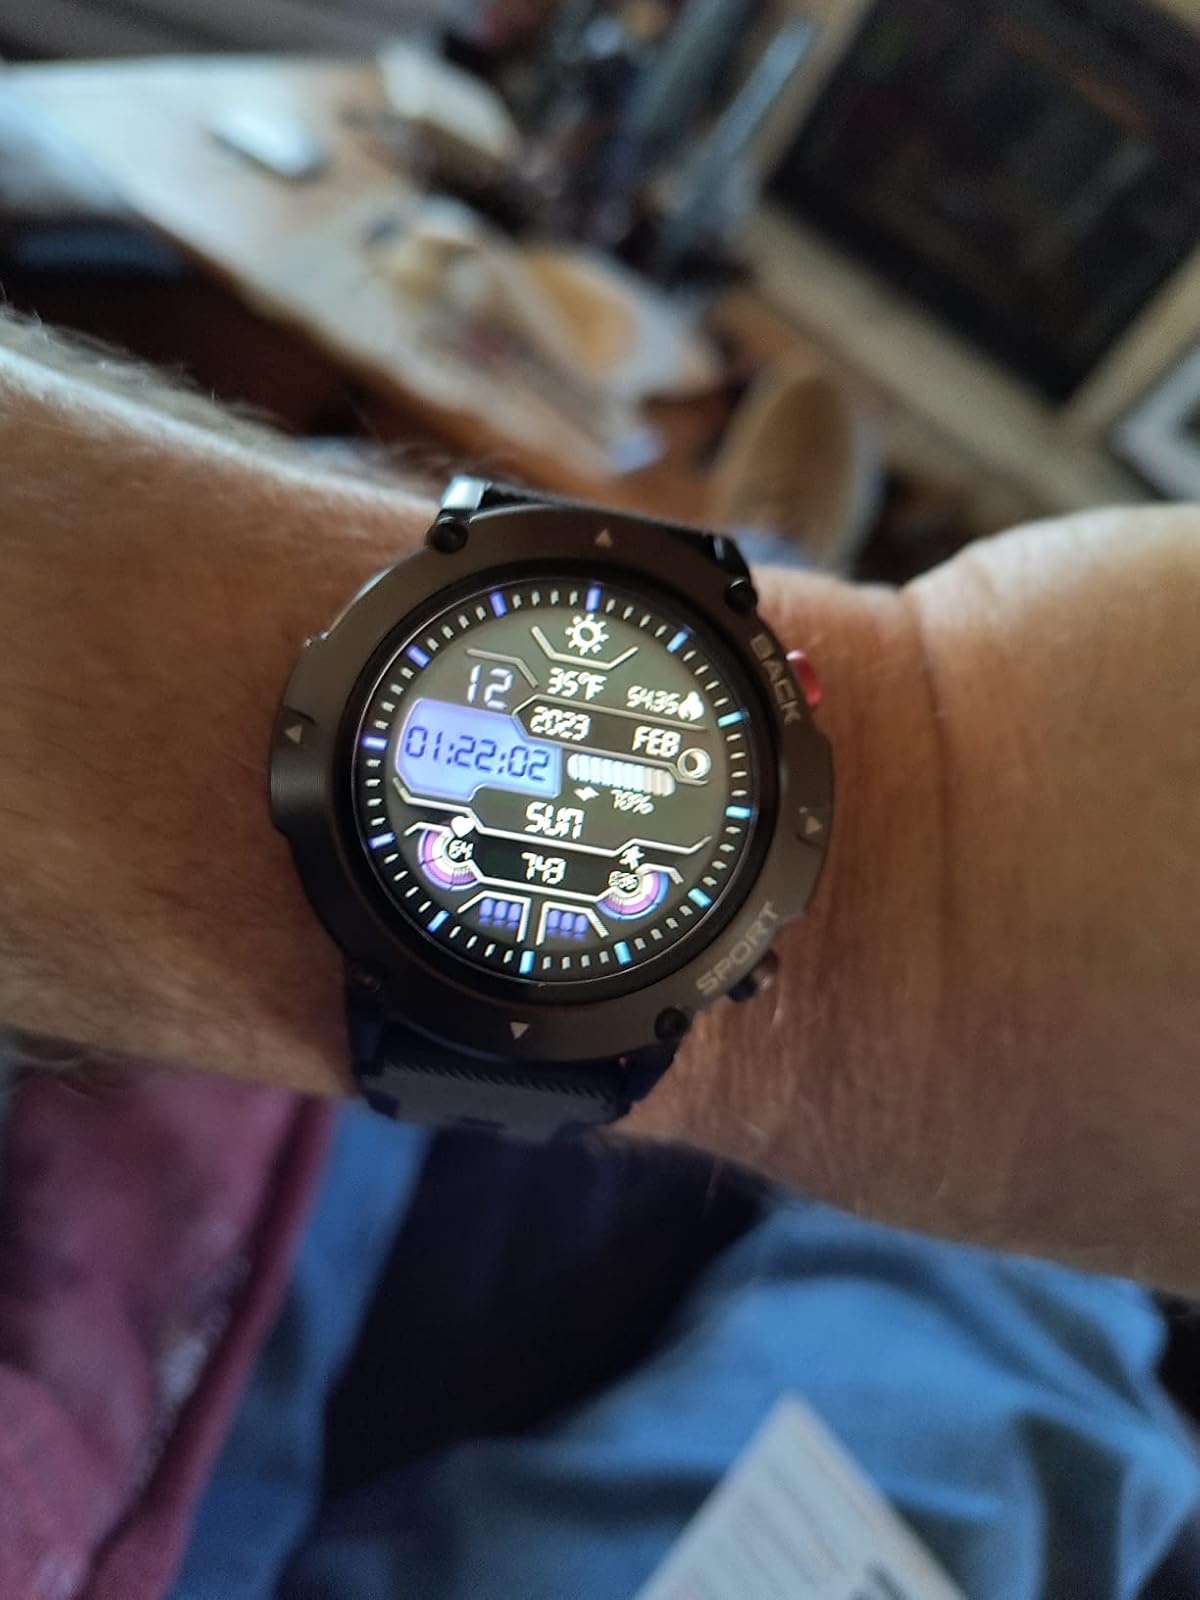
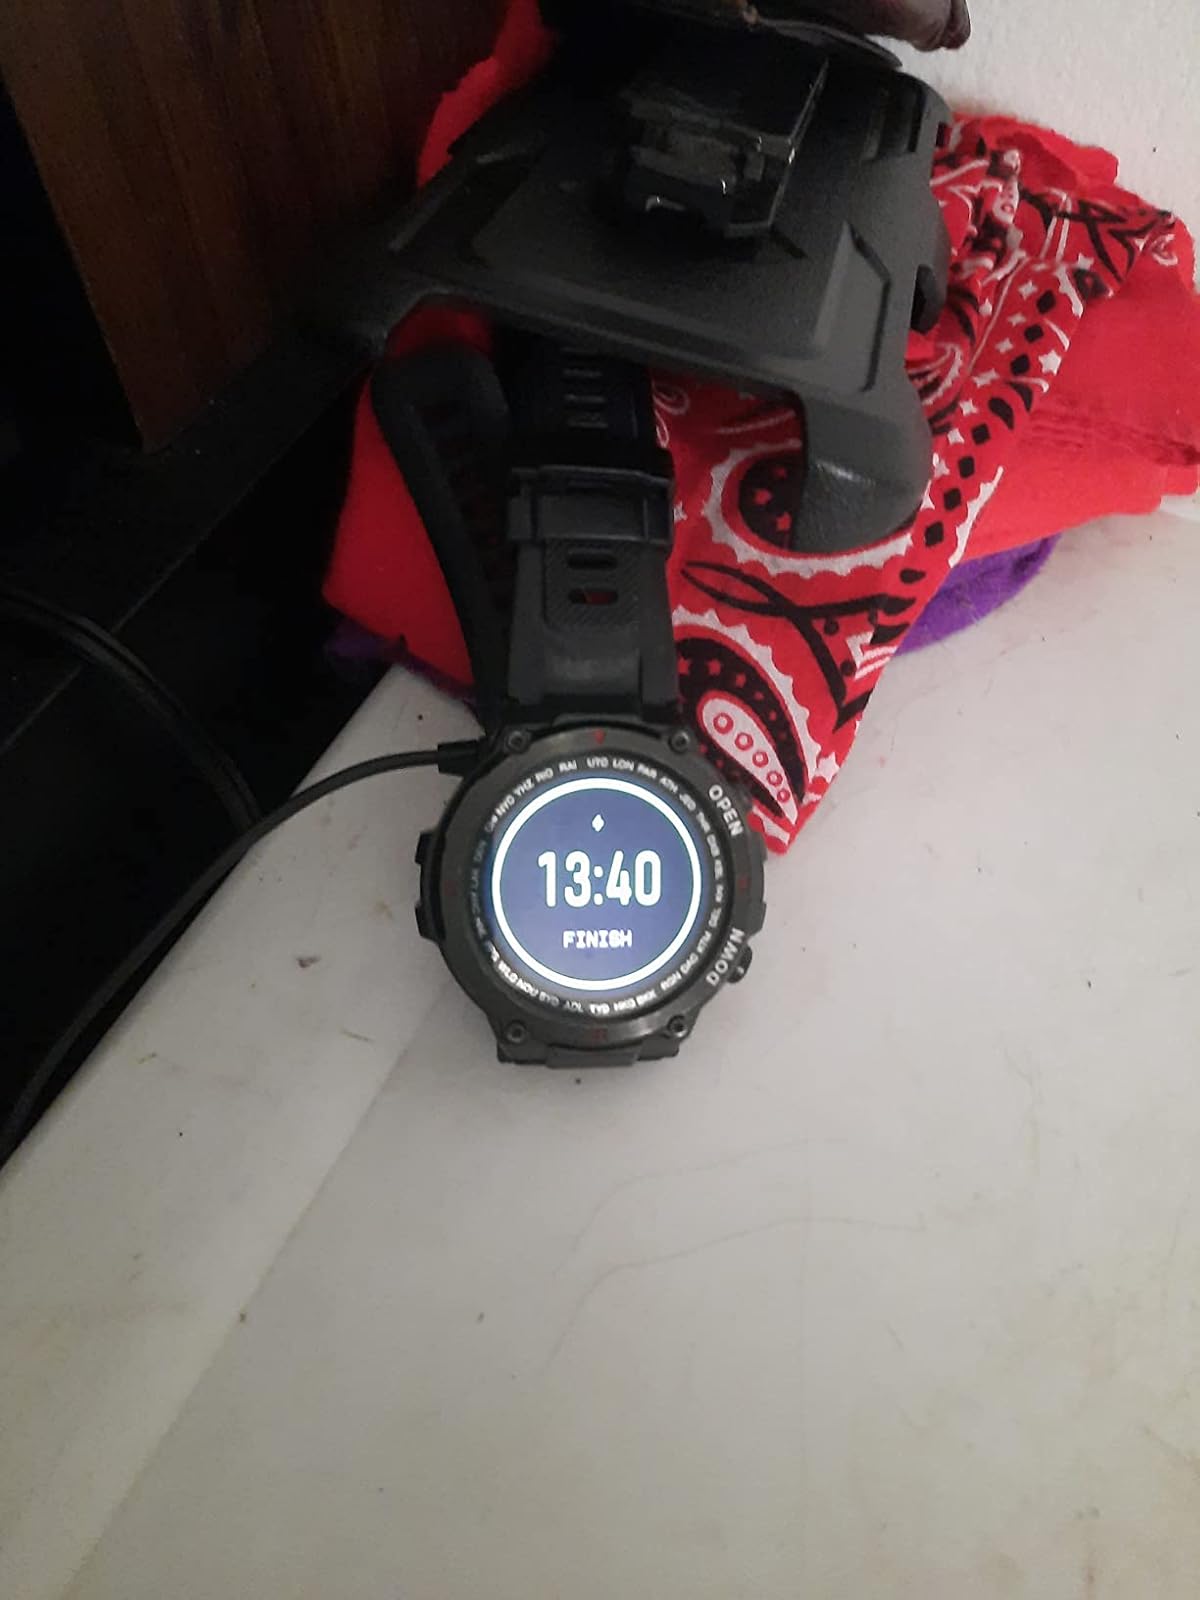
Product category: smartwatch
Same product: no